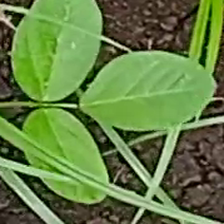
Weed species: Asian_Pigeonwings_(Clitoria Ternatea)